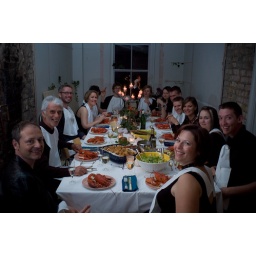
Space for everyone was found in the bathroom (under reconstruction). The table for 14 was built the same day.